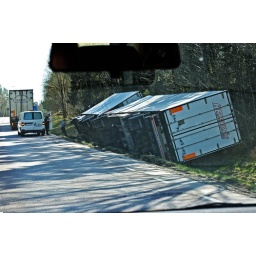
A car crash in to the blue